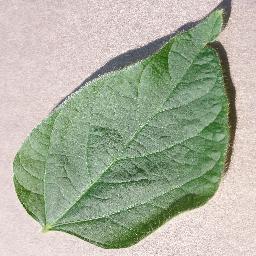
Label: Soybean___healthy